Pearl (color)

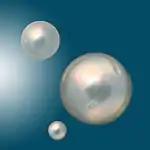
Pearls

The color pearl is a pale tint of off-white. It is a representation of the average color of a pearl.